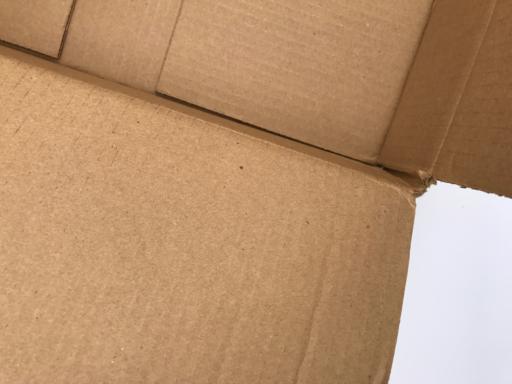
Label: cardboard